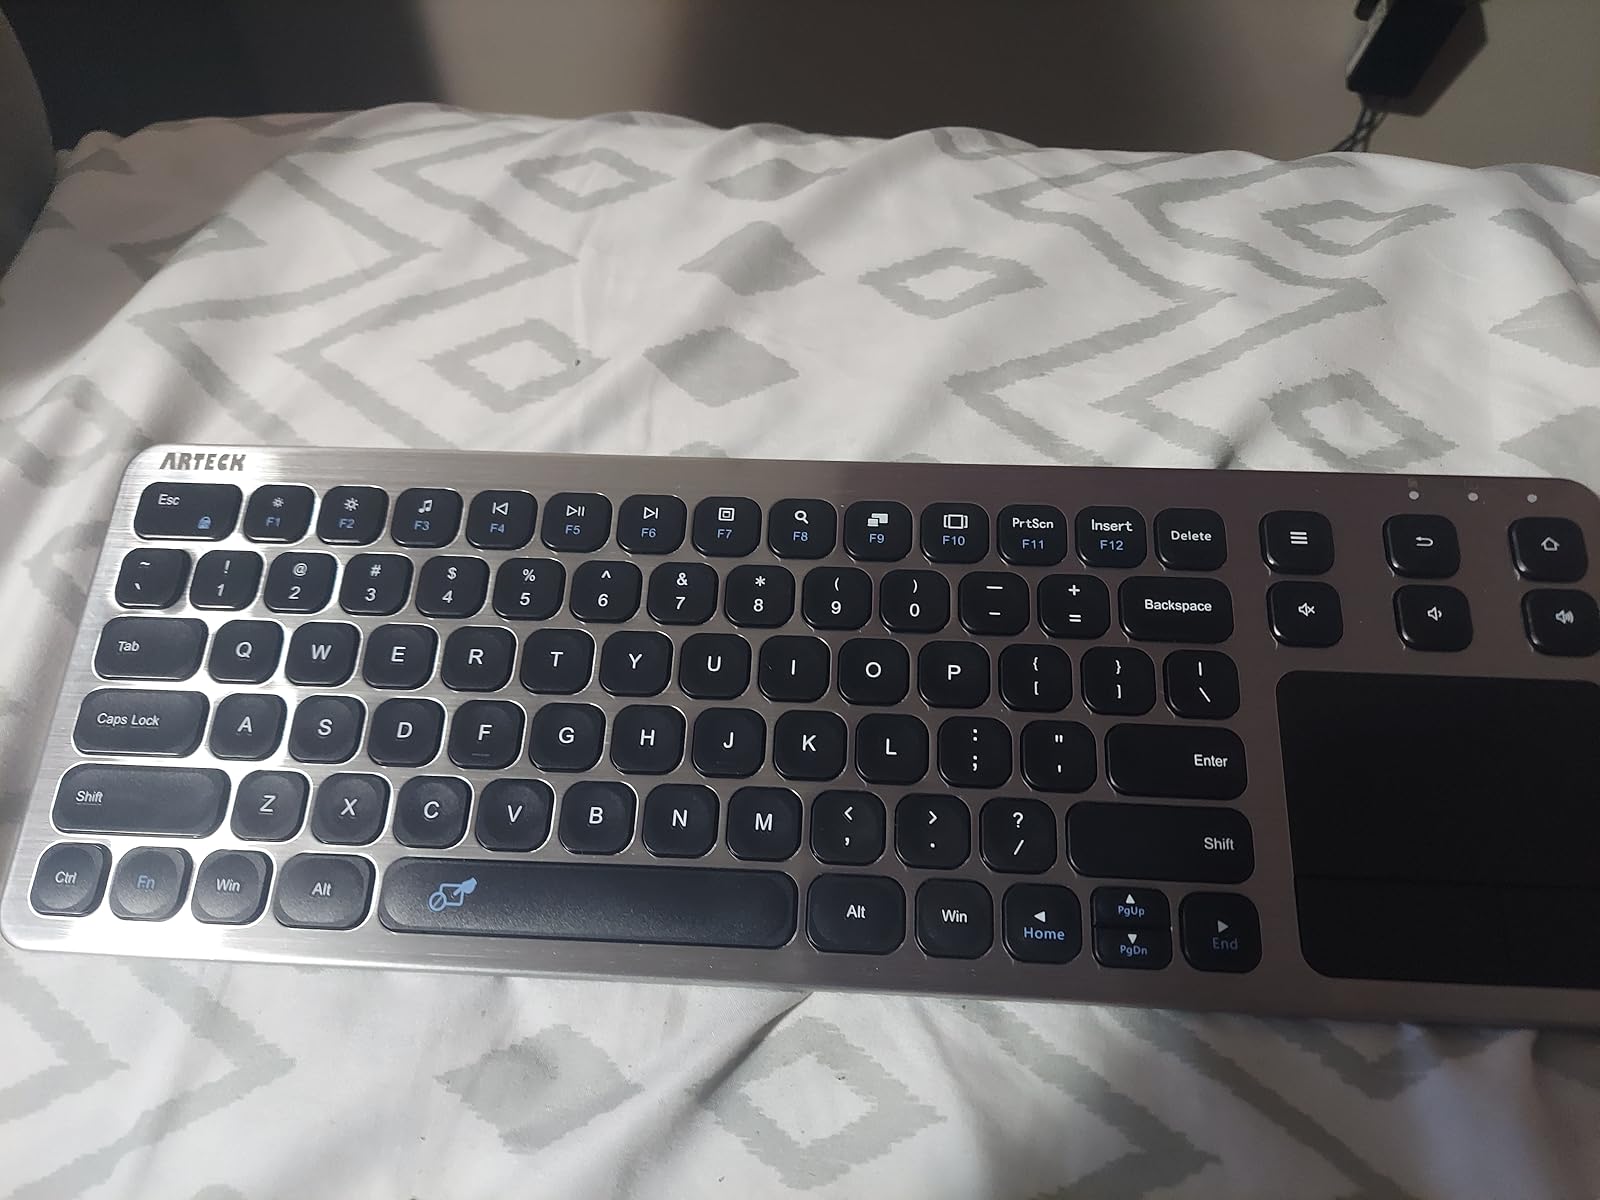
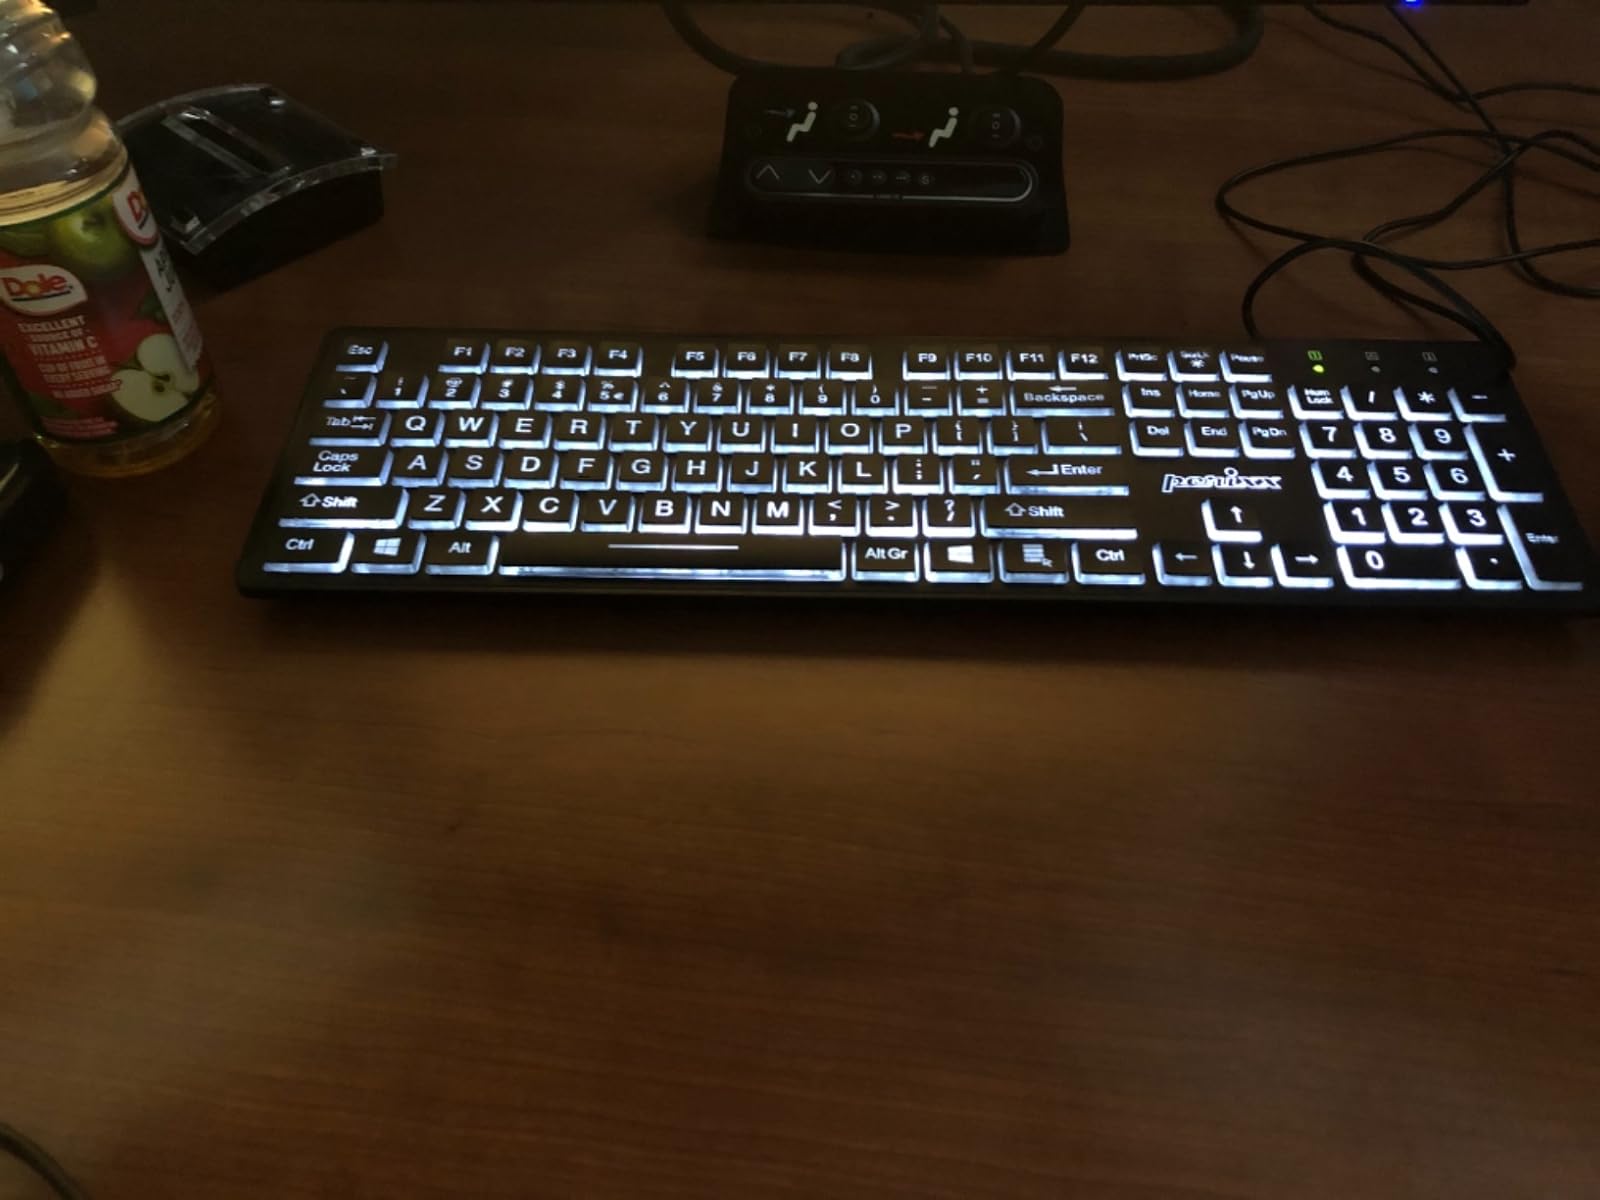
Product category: keyboard
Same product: no